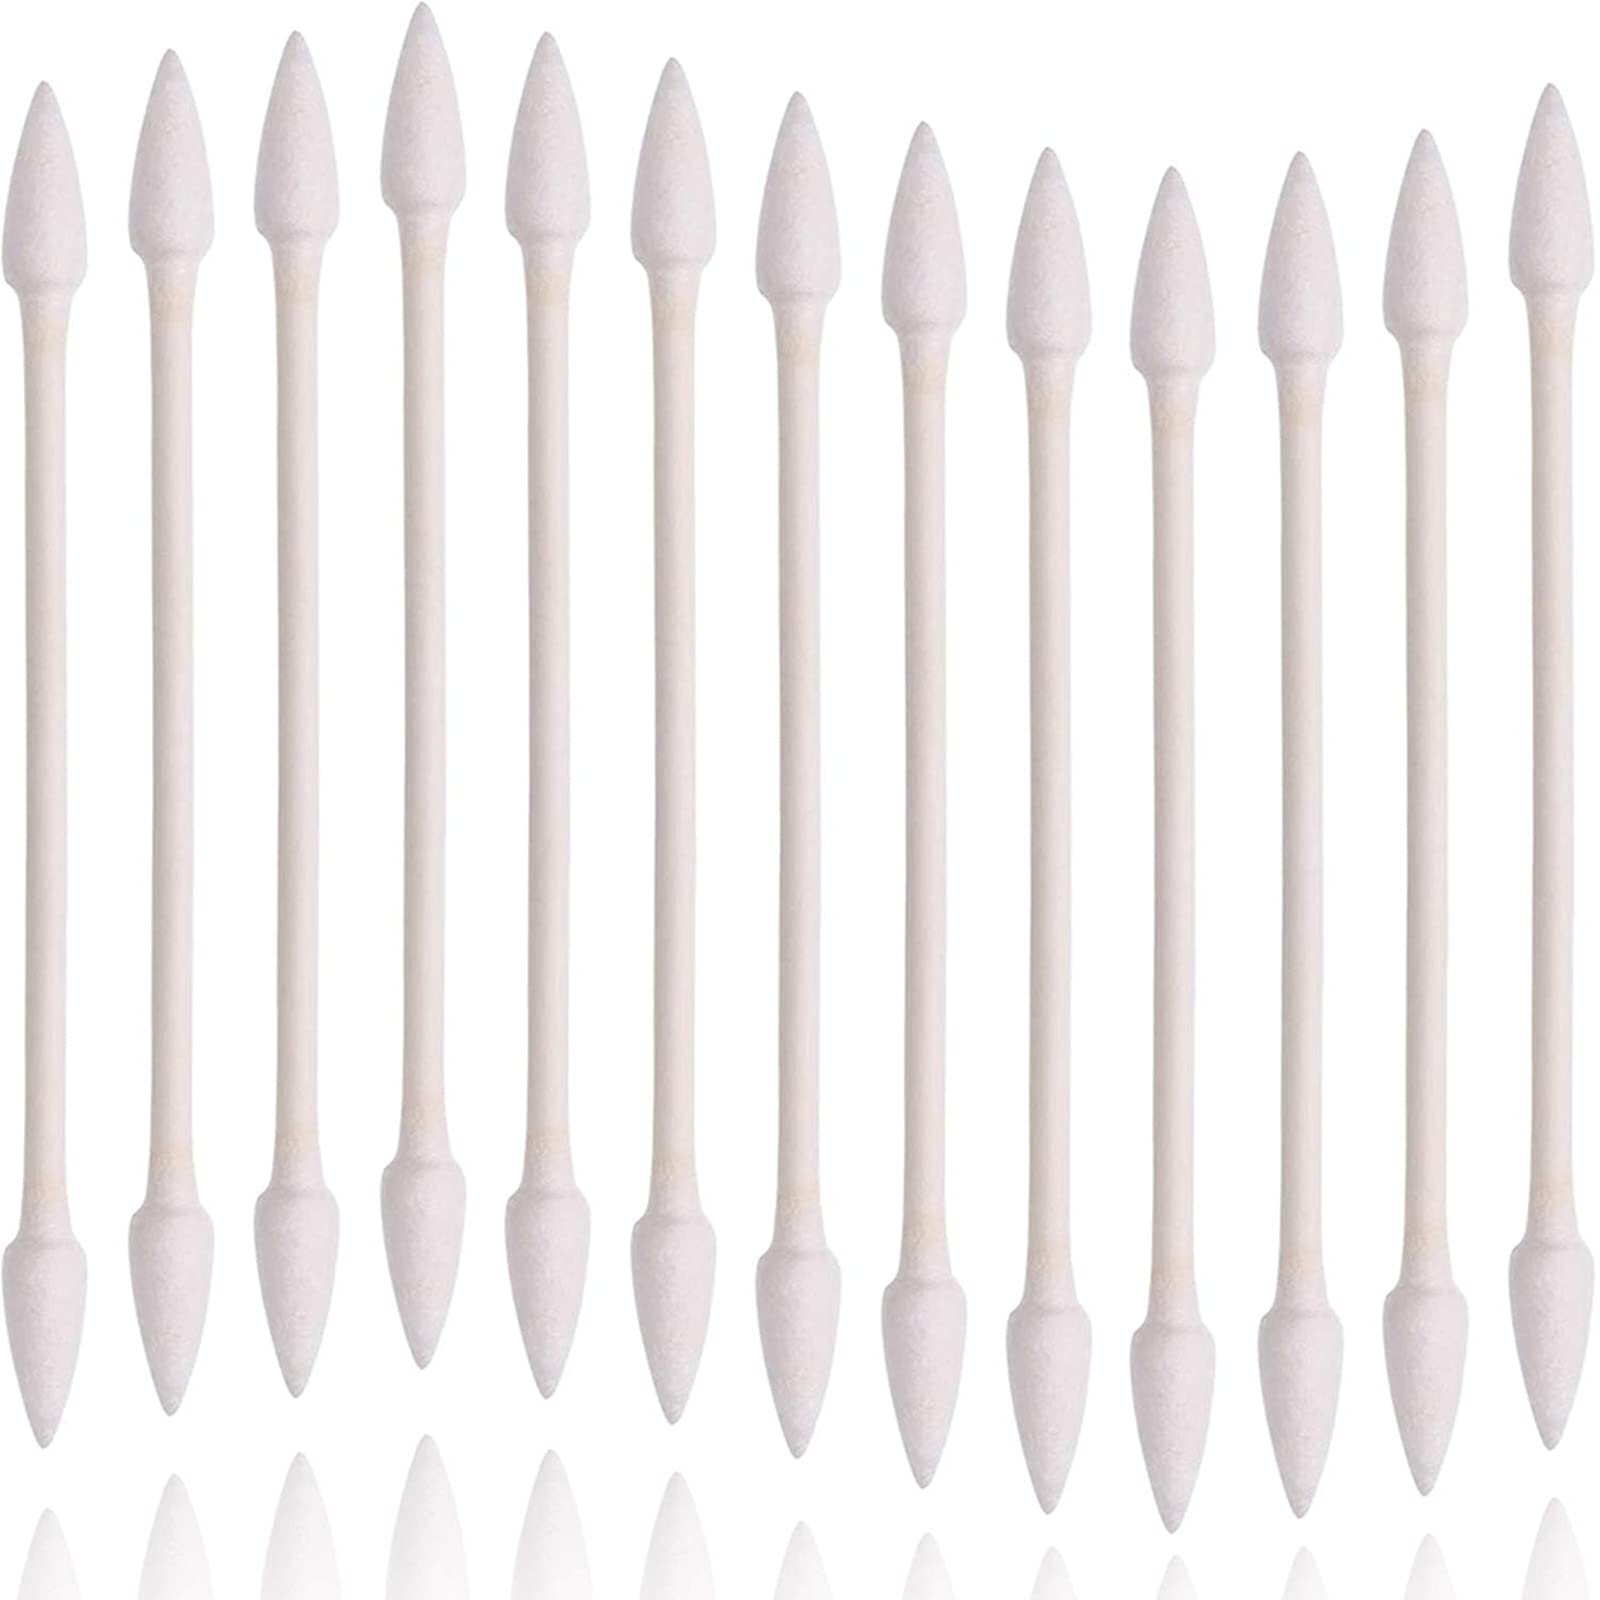
Pointed Tip Cotton Swabs 800 Pieces, Double Precision Tips with Paper Stick,Cotton Buds for Makeup Nails,4 Packs of 200 Pieces (Double Pointed)
Brand: HNRLOY Color: White Features: ✅【MATERIAL】:Our pointed cotton swabs are made of quality organic cotton with strict sterilization process, soft and absorbent. Cotton swabs handle made of recycle paper can reduce waste of energy. Good for personal care and makeup. ✅【DESIGN】:Compacted precision tip cotton has less lint than regular swabs which can work well in using. As our cotton swabs are double pointed designed, You can use it for some precison cleaning tasks. ✅【PACKAGE INCLUDES】: 200 pieces / pack cotton swabs, 4 packs of double tip pointed tips cotton swabs, 800 pieces in total. this cotton swabs handle are made with recycle paper with moderate hardness and strong toughness. ✅【ELECTRONICS CLEANING】: Its small size and double pointed makes it perfect for cleaning and dusting electronics, keyboards and phone ports, double pointed cotton swabs can also help keep you safe from battery corrosion on motherboards and hard drives. ✅【WIDE APPLICATION】: Our double pointed cotton swabs have a wide variety of uses in beauty, applying/removing/touching-up cosmetics, cleaning electronics, pet care, baby care, arts & crafts, household and collectibles jewelry cleaning and more, you can use them in any place that you want. Package Dimensions: 8.5 x 7.2 x 1.6 inches Binding: Health and Beauty Part Number: SEM002 model number: SEM002
Brand: HNRLOY
Category: Health & Beauty > Personal Care > Cotton Swabs